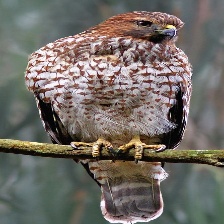
Species: RED SHOULDERED HAWK
Scientific name: BUTEO LINEATUS